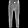
Label: Trouser